Ben Sasse

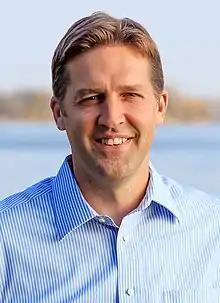
Sasse in 2016

Benjamin Eric Sasse (born February 22, 1972) is an American politician. He represented Nebraska in the United States Senate from 2015 to 2023, resigning to become the 13th president of the University of Florida from February 2023 to July 2024. He is a member of the Republican Party.